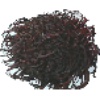
Label: rambutan